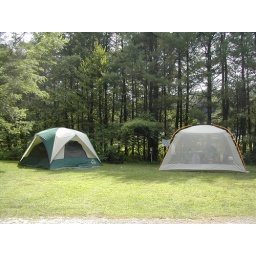
Our tent and screen house at Storr's Pond Recreation Area in Hanover, VT.